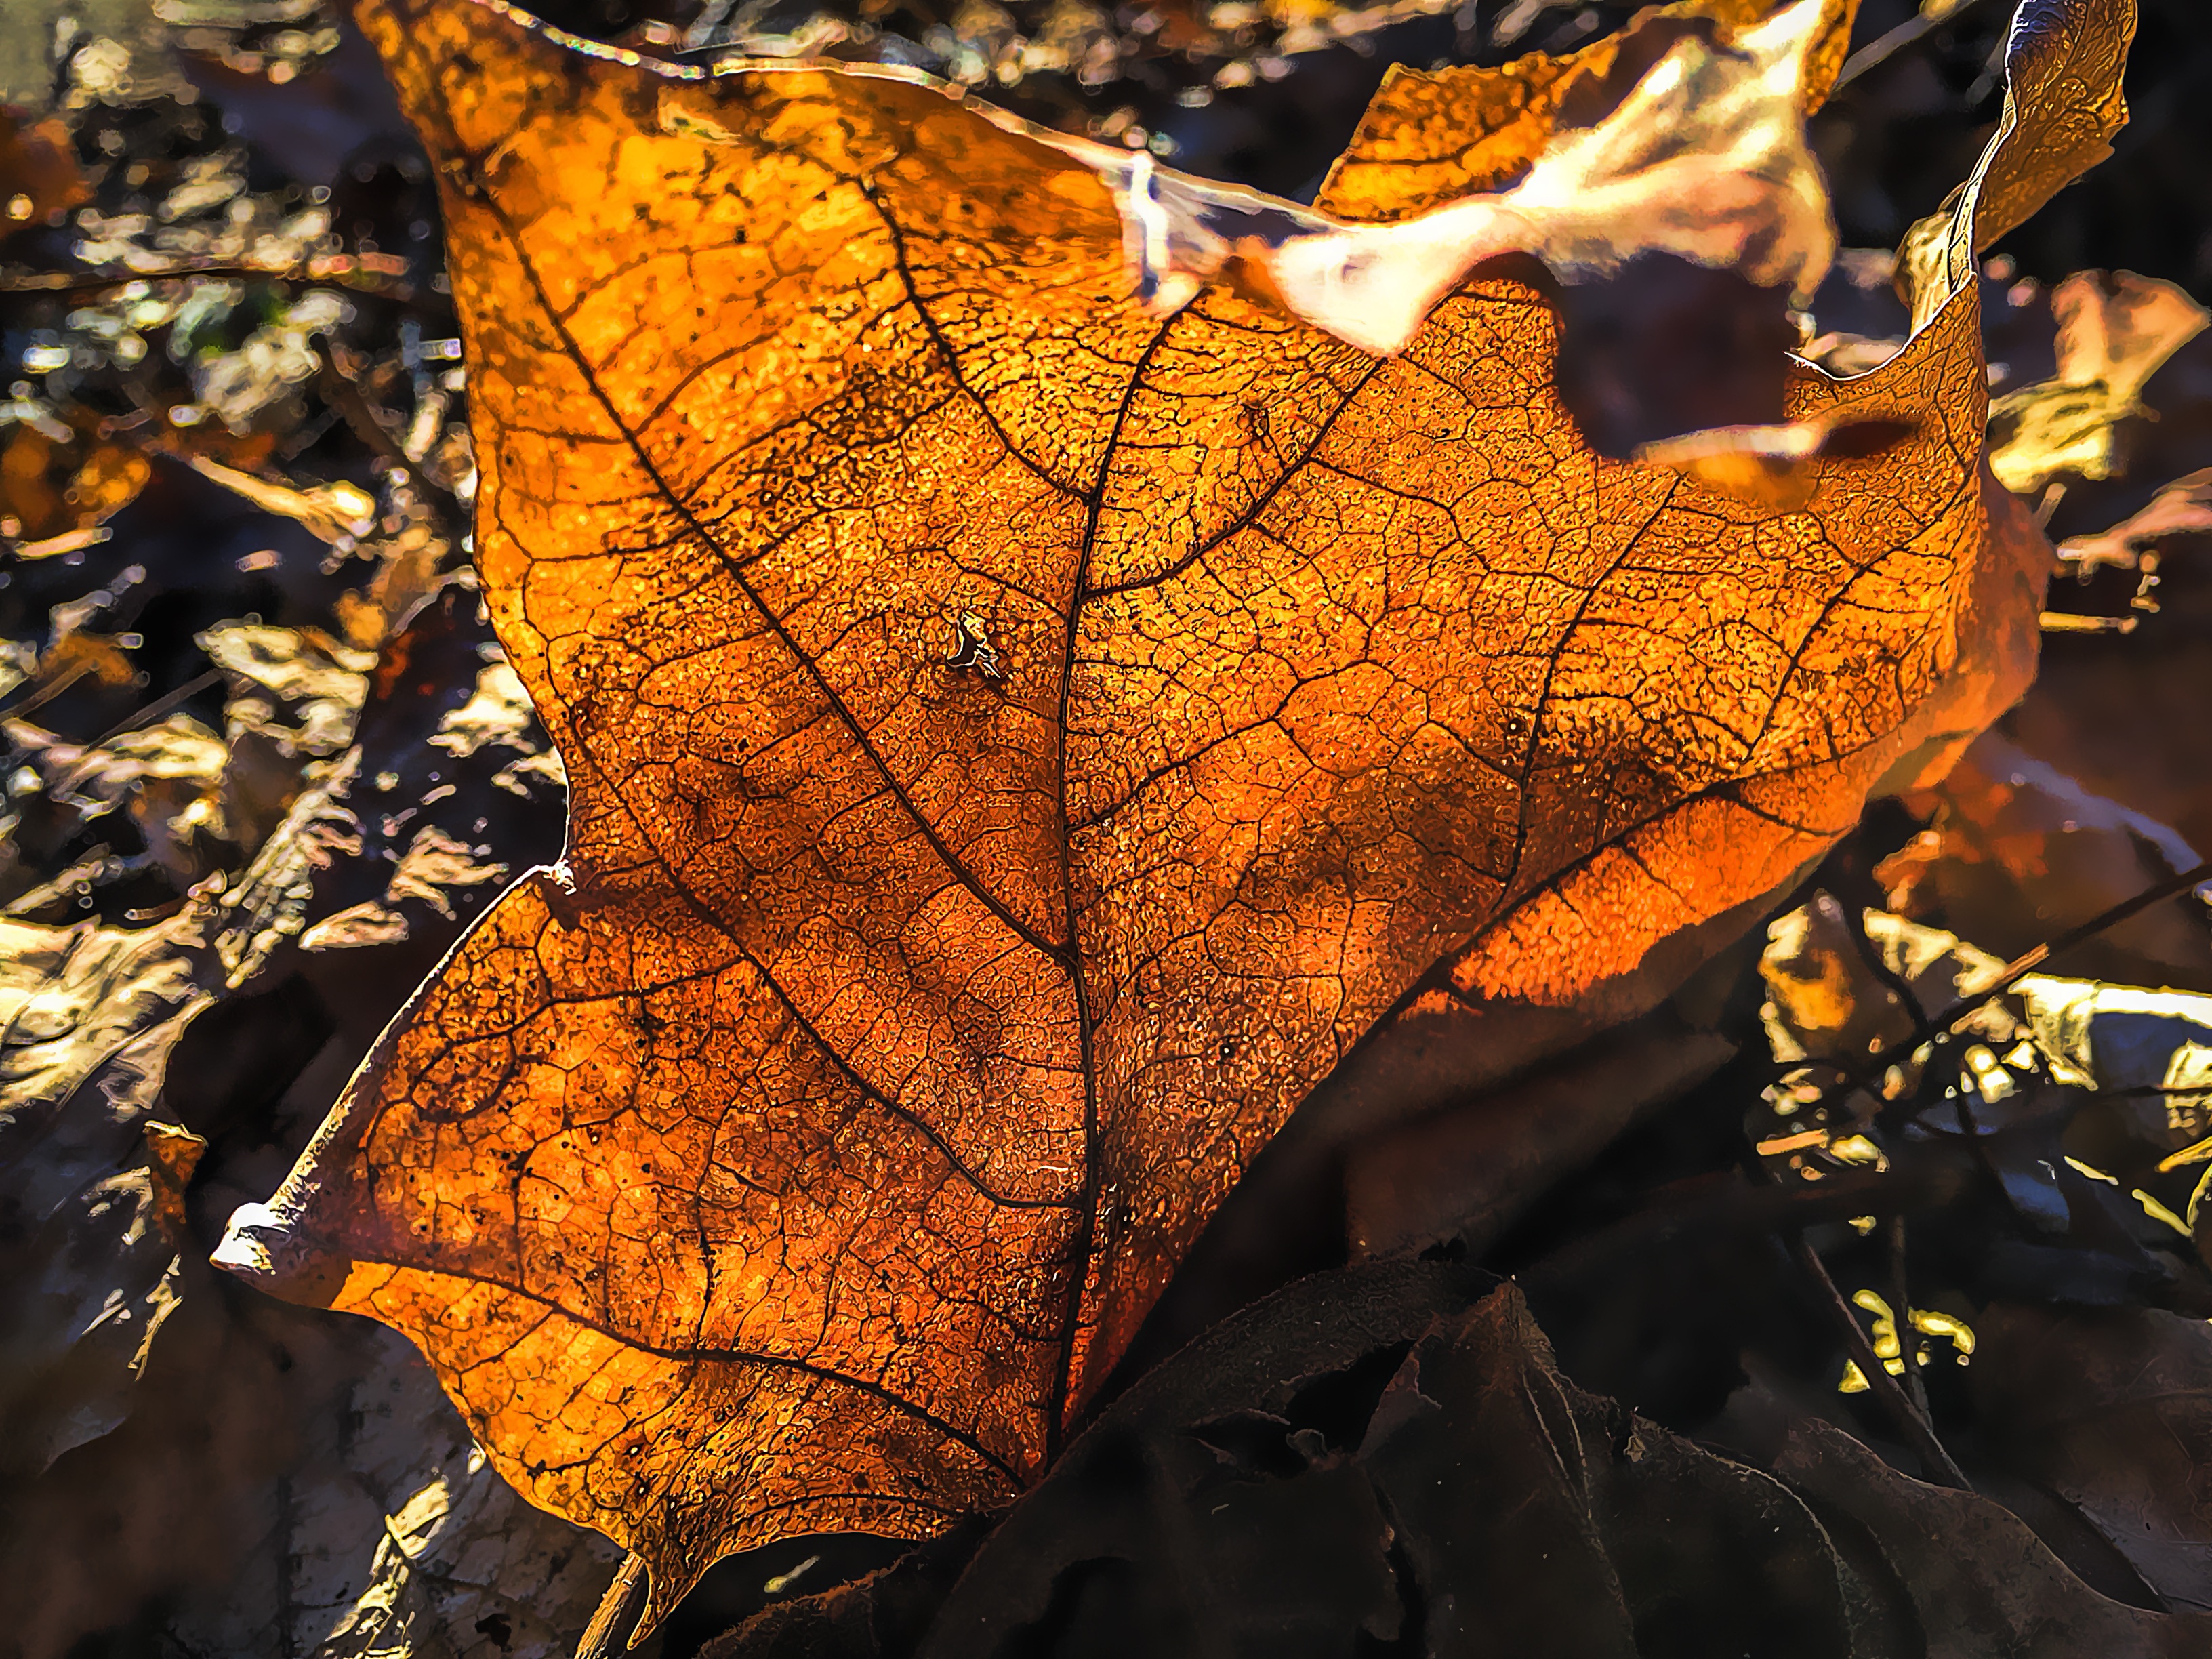
tree, nature, branch, plant, leaf, fall, flower, red, autumn, season, maple leaf, bright, deciduous, woody plant, land plant